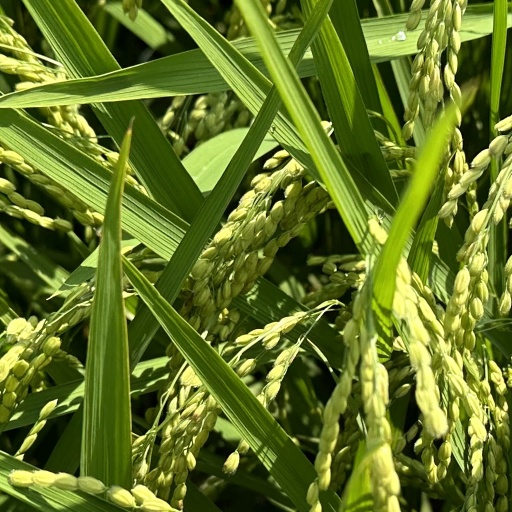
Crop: rice